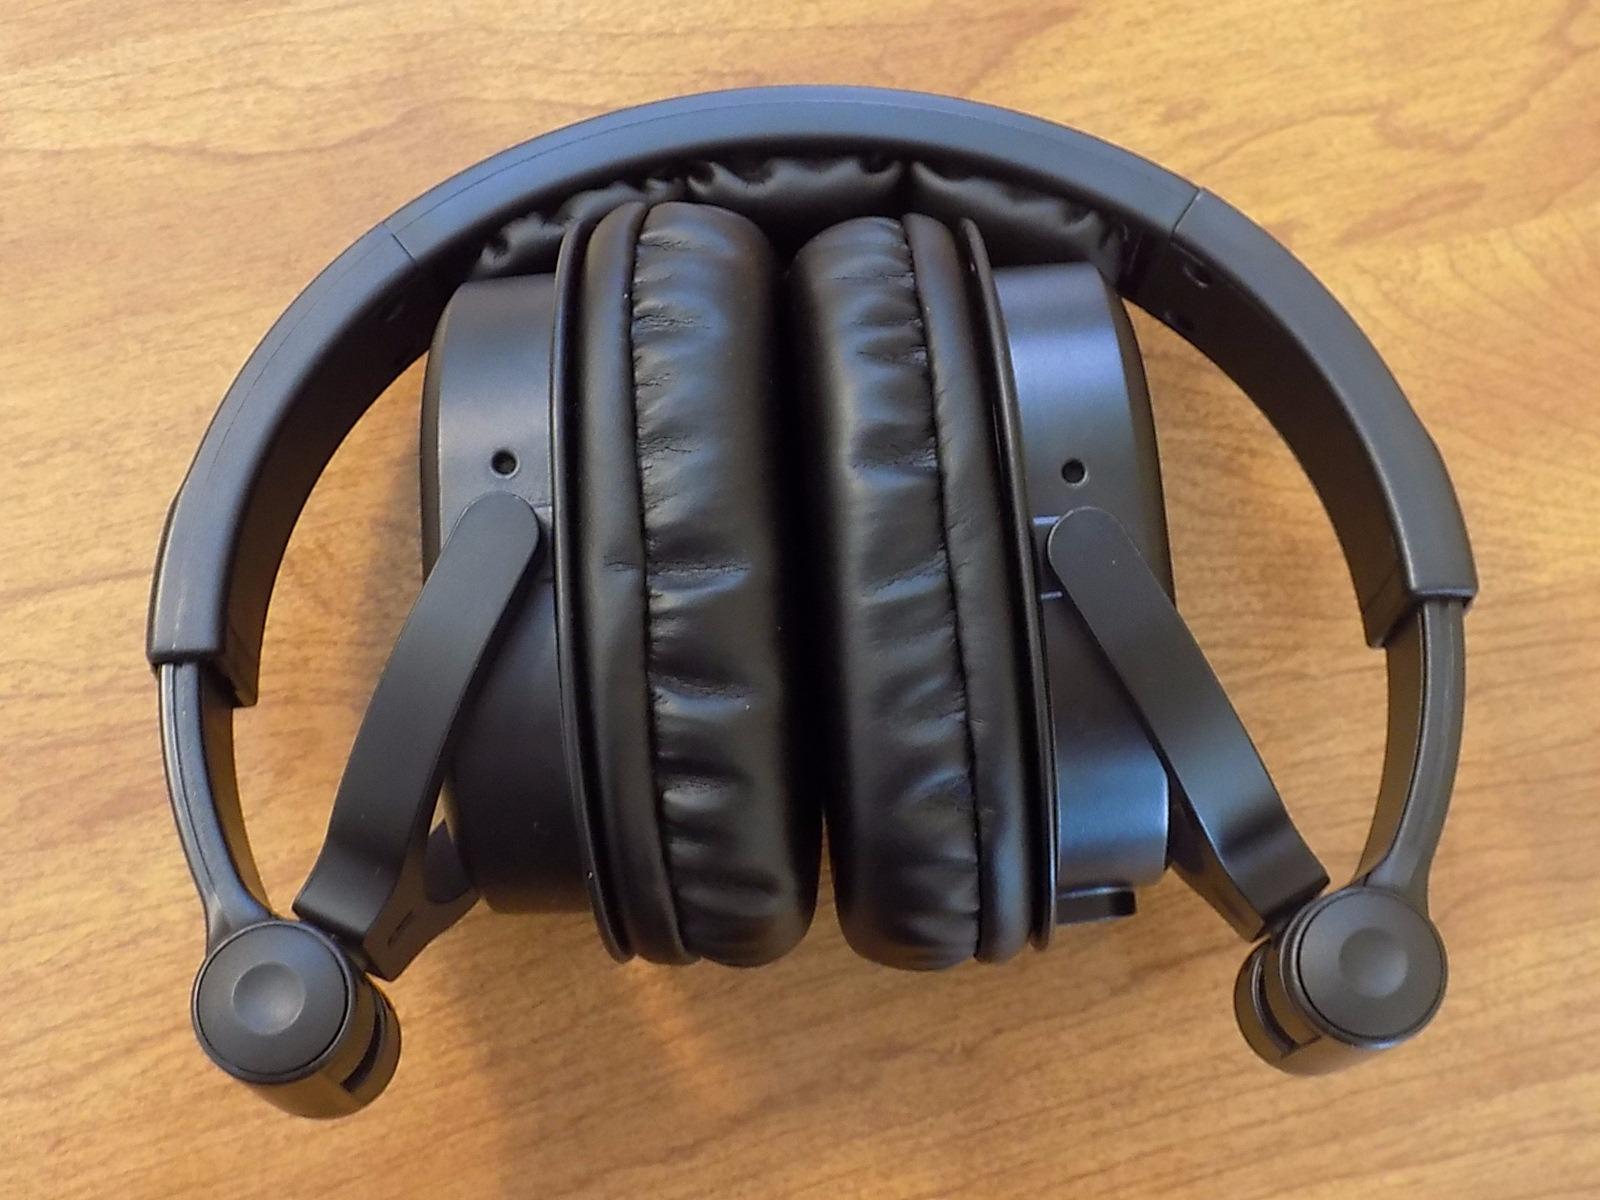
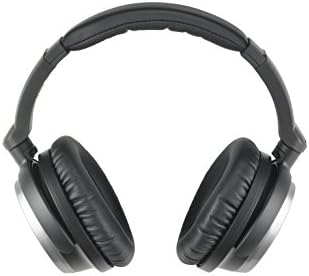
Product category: headphones
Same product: no